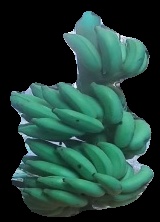
Variety: elakki-bale
Grade: grade2